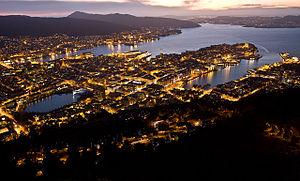
Les Alpes scandinaves ou Scandes sont une chaîne de montagnes s'étendant tout le long de la côte ouest de la péninsule Scandinave. Elles couvrent l'essentiel de la Norvège, le Nord-Ouest et l'Ouest de la Suède ainsi qu'une toute petite partie de l'Extrême-Nord de la Finlande. Il s'agit d'une des plus importantes chaînes de montagnes d'Europe, s'étirant du sud-ouest au nord-est sur 1 700 km, avec une largeur maximale de 300 km. La chaîne possède deux zones de haute altitude, une au sud de la Norvège, autour du Jotunheimen où se trouve le Galdhøpiggen, point culminant de la chaîne et du pays concerné, et une autre dans le Nord de la Suède, avec le Kebnekaise, point culminant du pays — le point culminant de Finlande se trouve aussi dans la chaîne : il s'agit du Halti.